Édith Butler

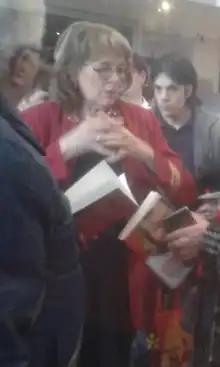
Butler in 2017

Édith Butler (born Marie Nicole Butler; 27 July 1942) is an Acadian-Canadian singer-songwriter and folklorist from New Brunswick’s Acadian Peninsula.